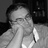
Emotion: neutral